La Chinantla

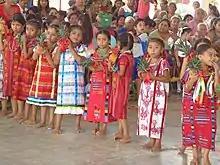
Pineapple folk dance in La Chinantla, Uxpanapa, Veracruz, Mexico, 2015

The town was founded in 1977 as a resettlement town for indigenous people displaced by the construction of the Malpaso Dam in Chiapas. The town was planned, drafted, founded, and built by the Mexican military and Instituto Nacional Indigenista, now Comisión Nacional para el Desarrollo de los Pueblos Indígenas.